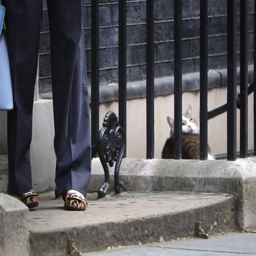
person , the cat , looks up at shoes .